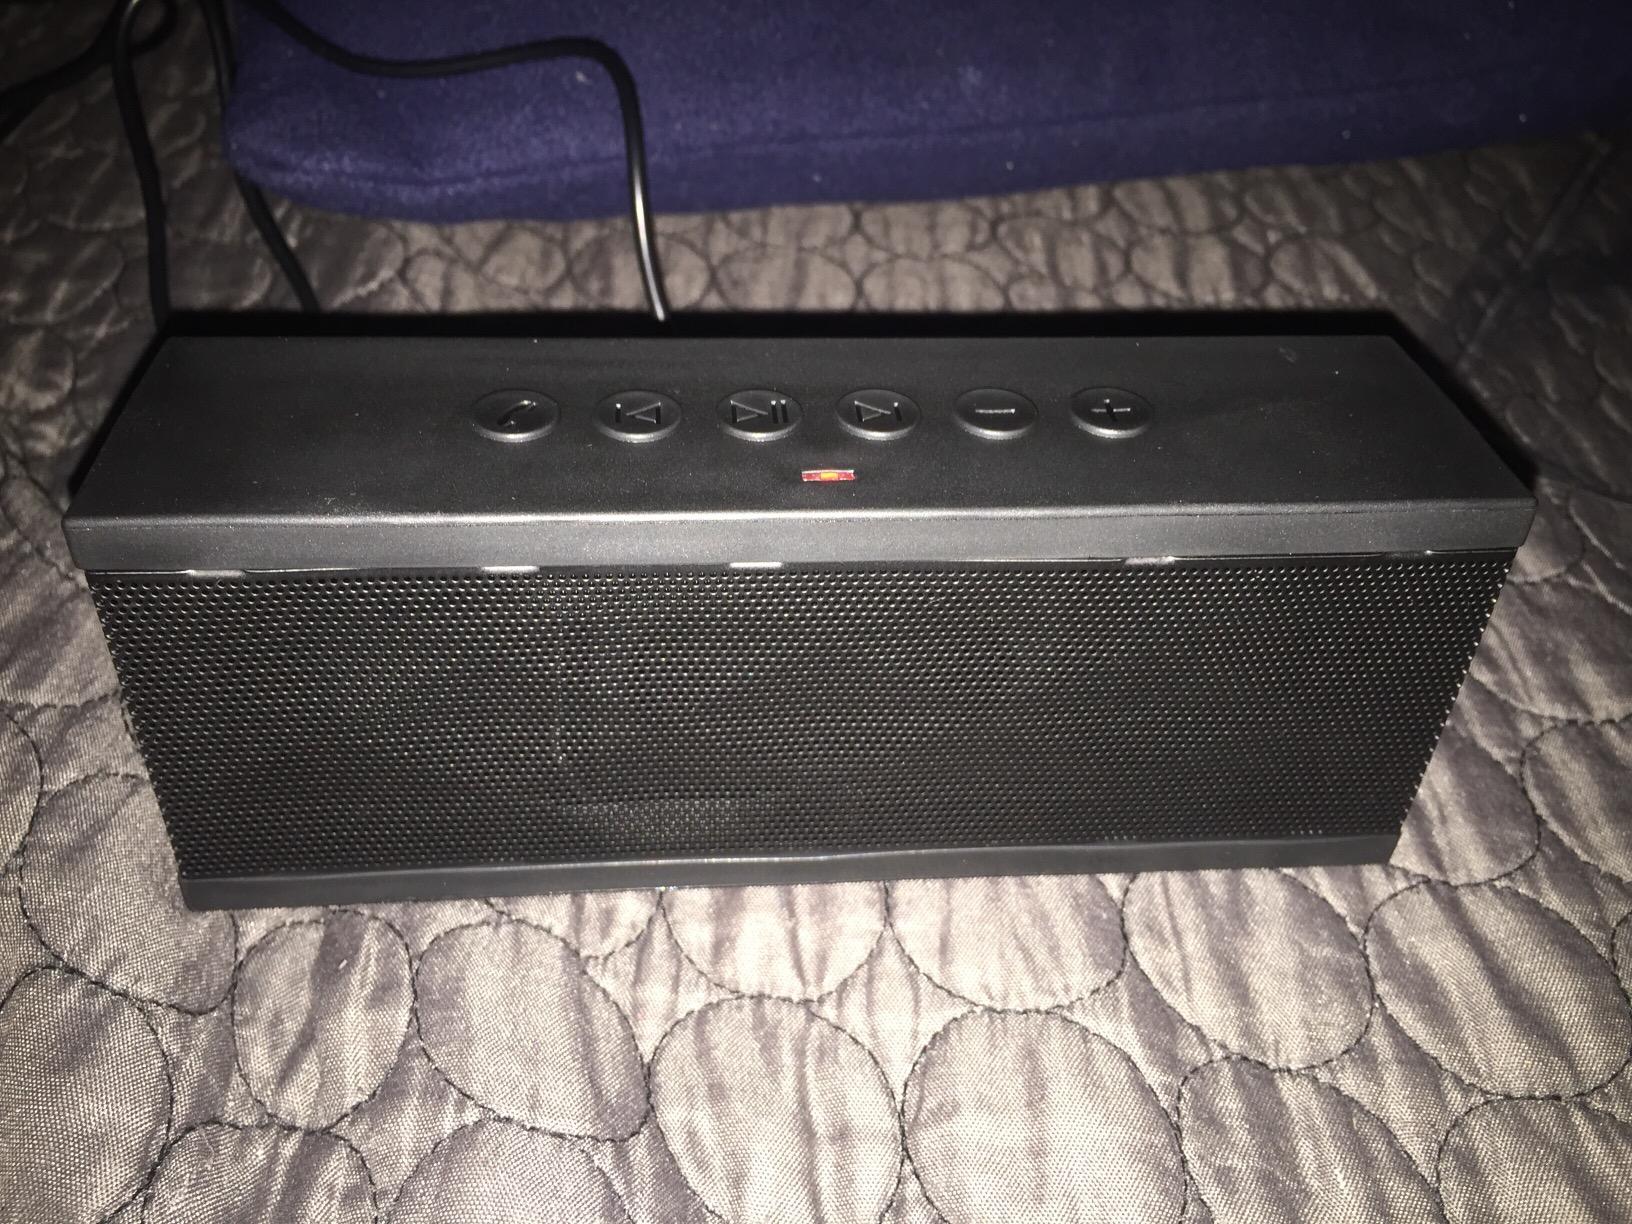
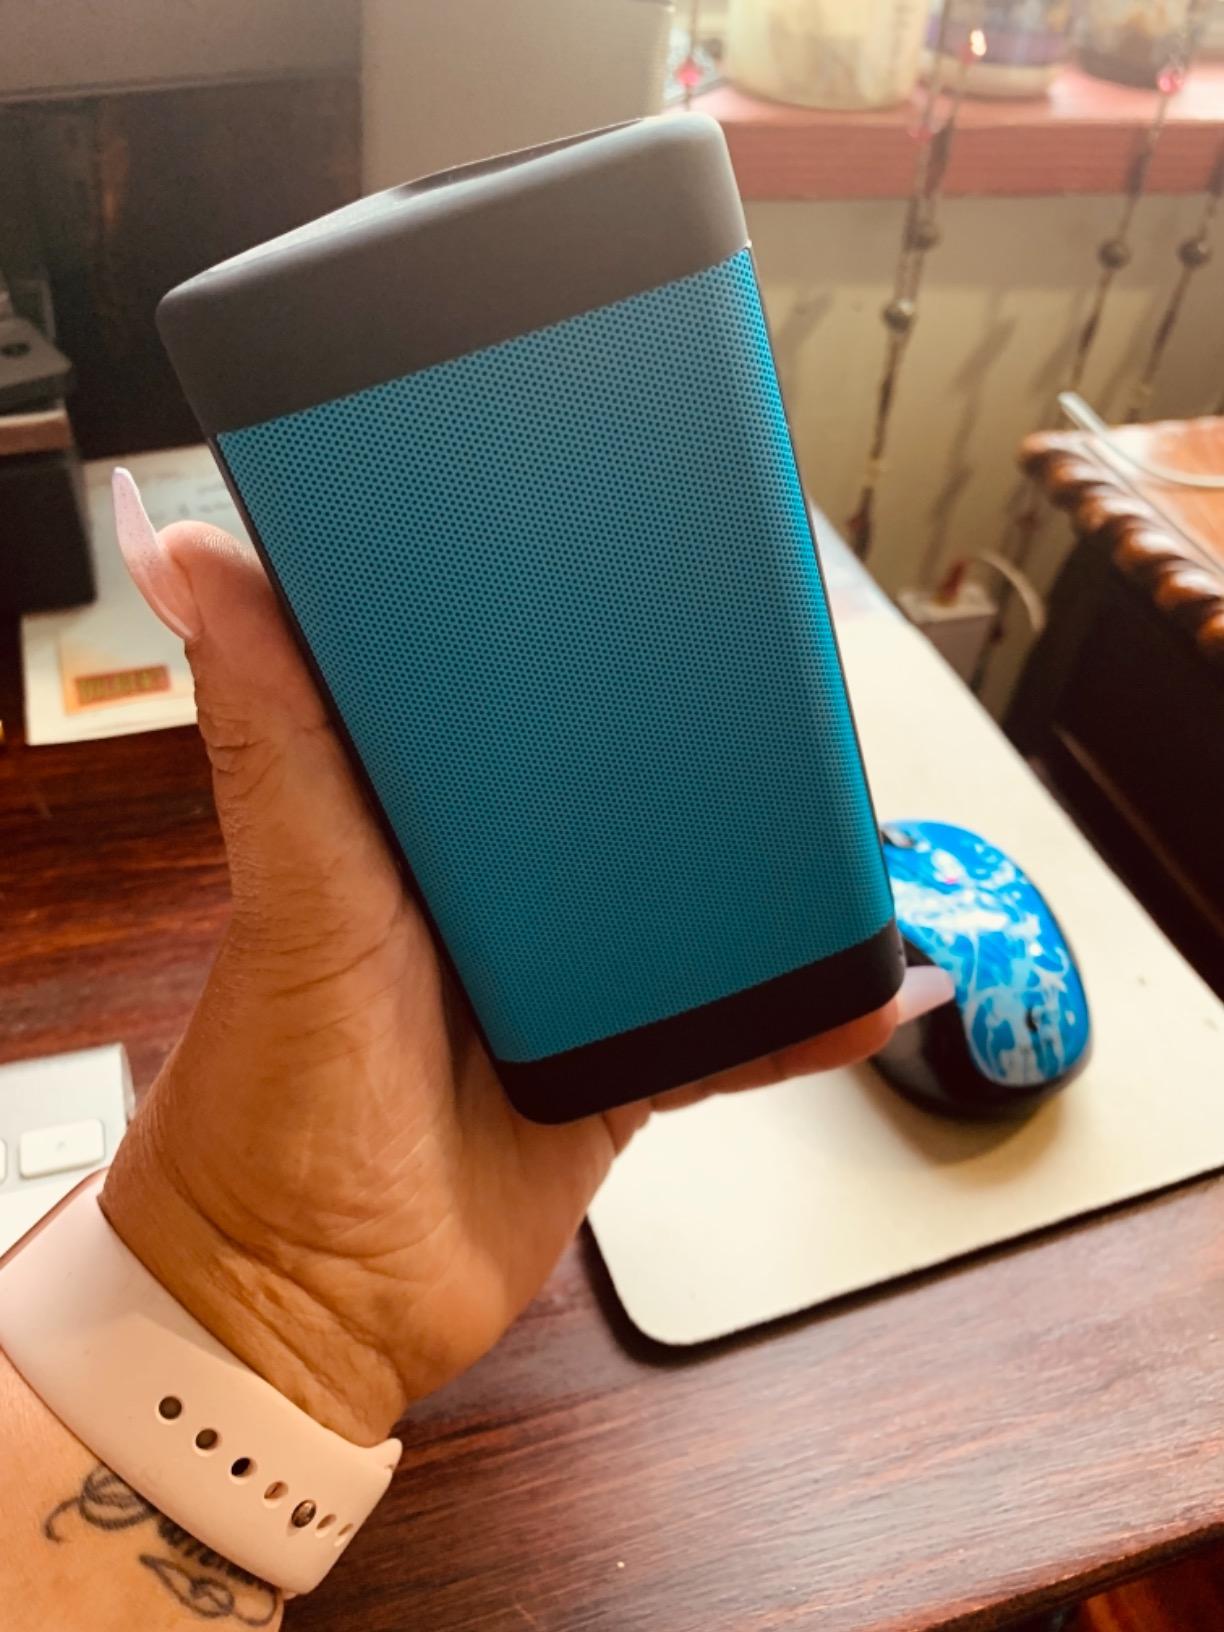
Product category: speaker
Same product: no